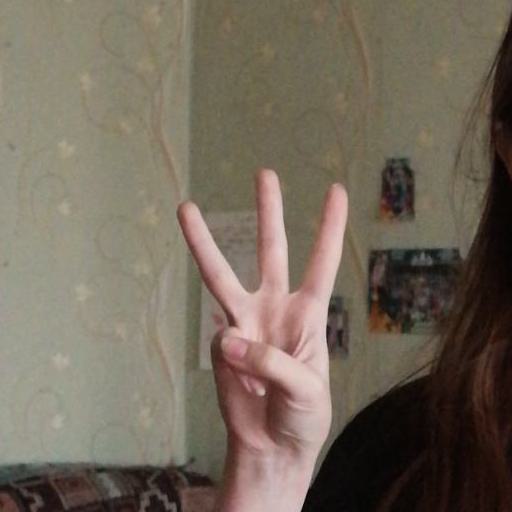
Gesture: three